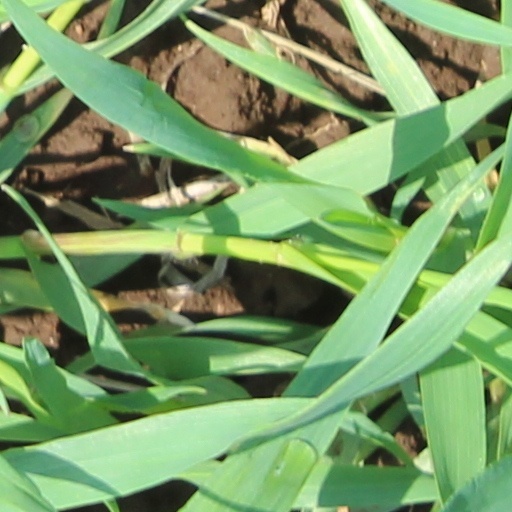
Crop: wheat